Fanny Reading

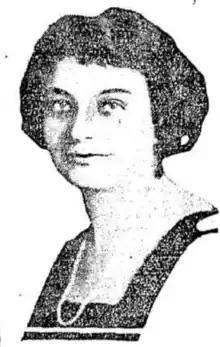
Fanny Reading in 1926 (studio photo)

Relocating to Sydney, she commenced a medical practice with her brother in Kings Cross.